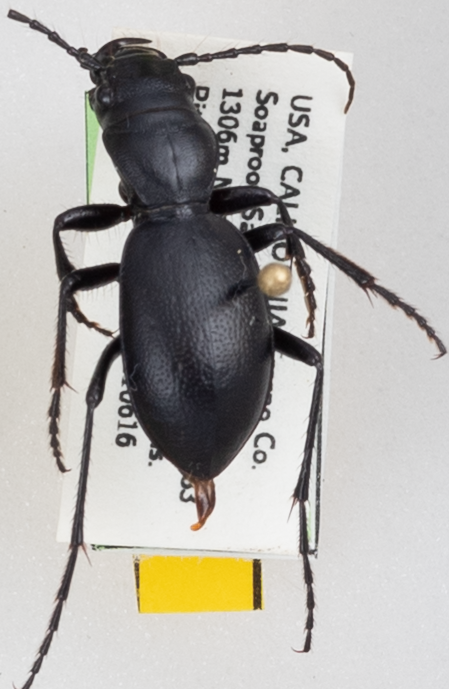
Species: Omus californicus
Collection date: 2021-06-16
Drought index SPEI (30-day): -1.118
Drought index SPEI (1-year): -2.09
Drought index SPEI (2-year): -2.09